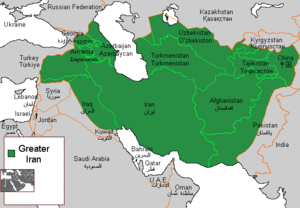
Le paniranisme est une idéologie qui prône la solidarité et la réunification des peuples iraniens vivant sur le plateau Iranien et dans d'autres régions à l'influence culturelle iranienne importante, notamment les Perses, les Azerbaïdjanais, Lurs, Gilaks, Mazanderanis, Ossètes, Kurdes, Zazas, Talysh, Tadjiks du Tadjikistan, Ouzbékistan et Afghanistan, les Pachtounes, les Baloutches du Pakistan, etc.
Le monde iranien est un terme servant à désigner la région où les langues iraniennes étaient ou sont parlées, ainsi que les régions qui faisaient partie de la Perse et/ou de l'empire Perse. L'Encyclopedia Iranica utilise le terme Continent culturel iranien, et d'autres noms comme la Grande Perse ou le continent culturel perse ont aussi été employés, particulièrement en Afghanistan et au Tadjikistan.